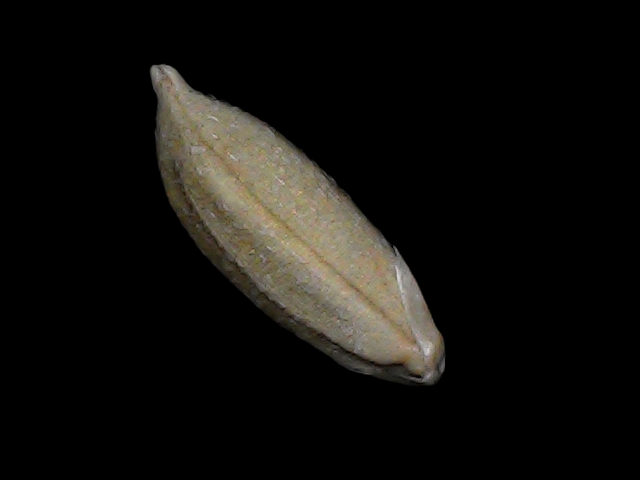
Rice variety: Bd34